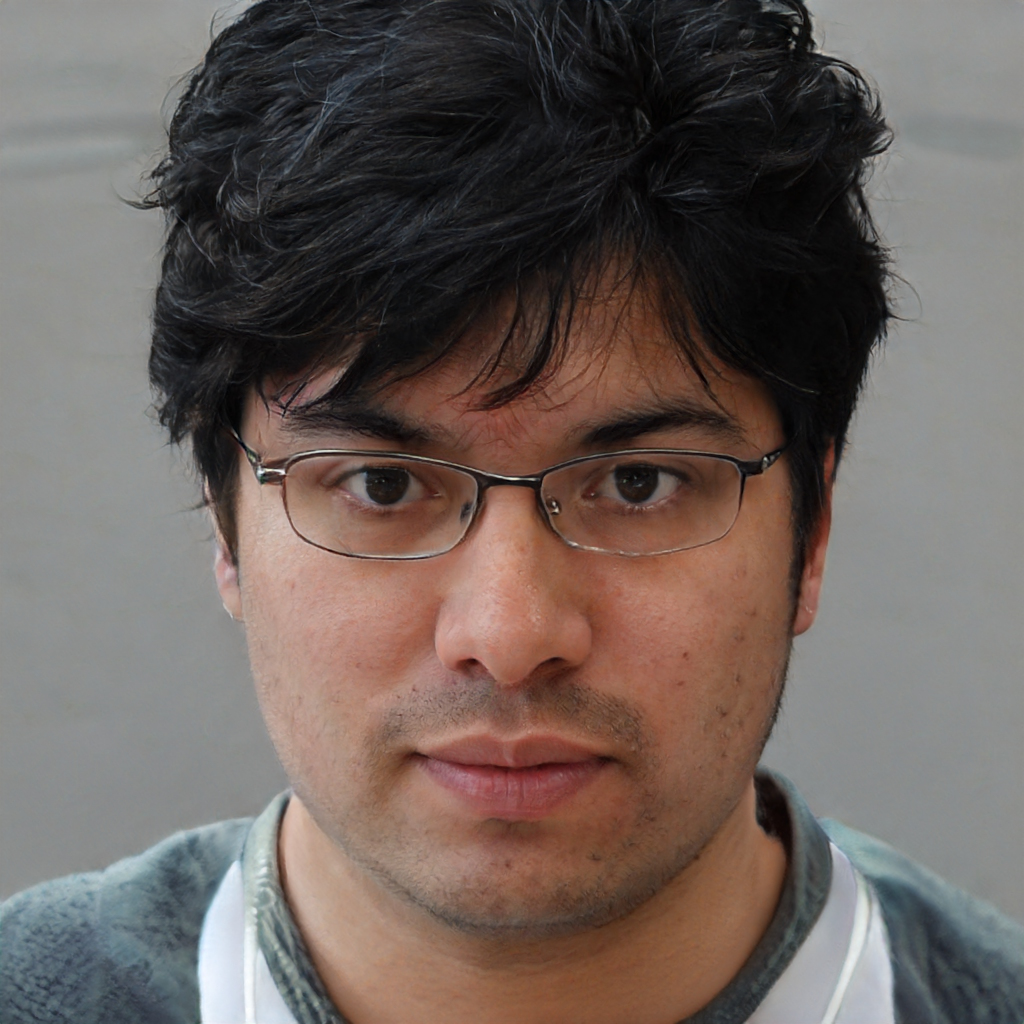
Gender: Male